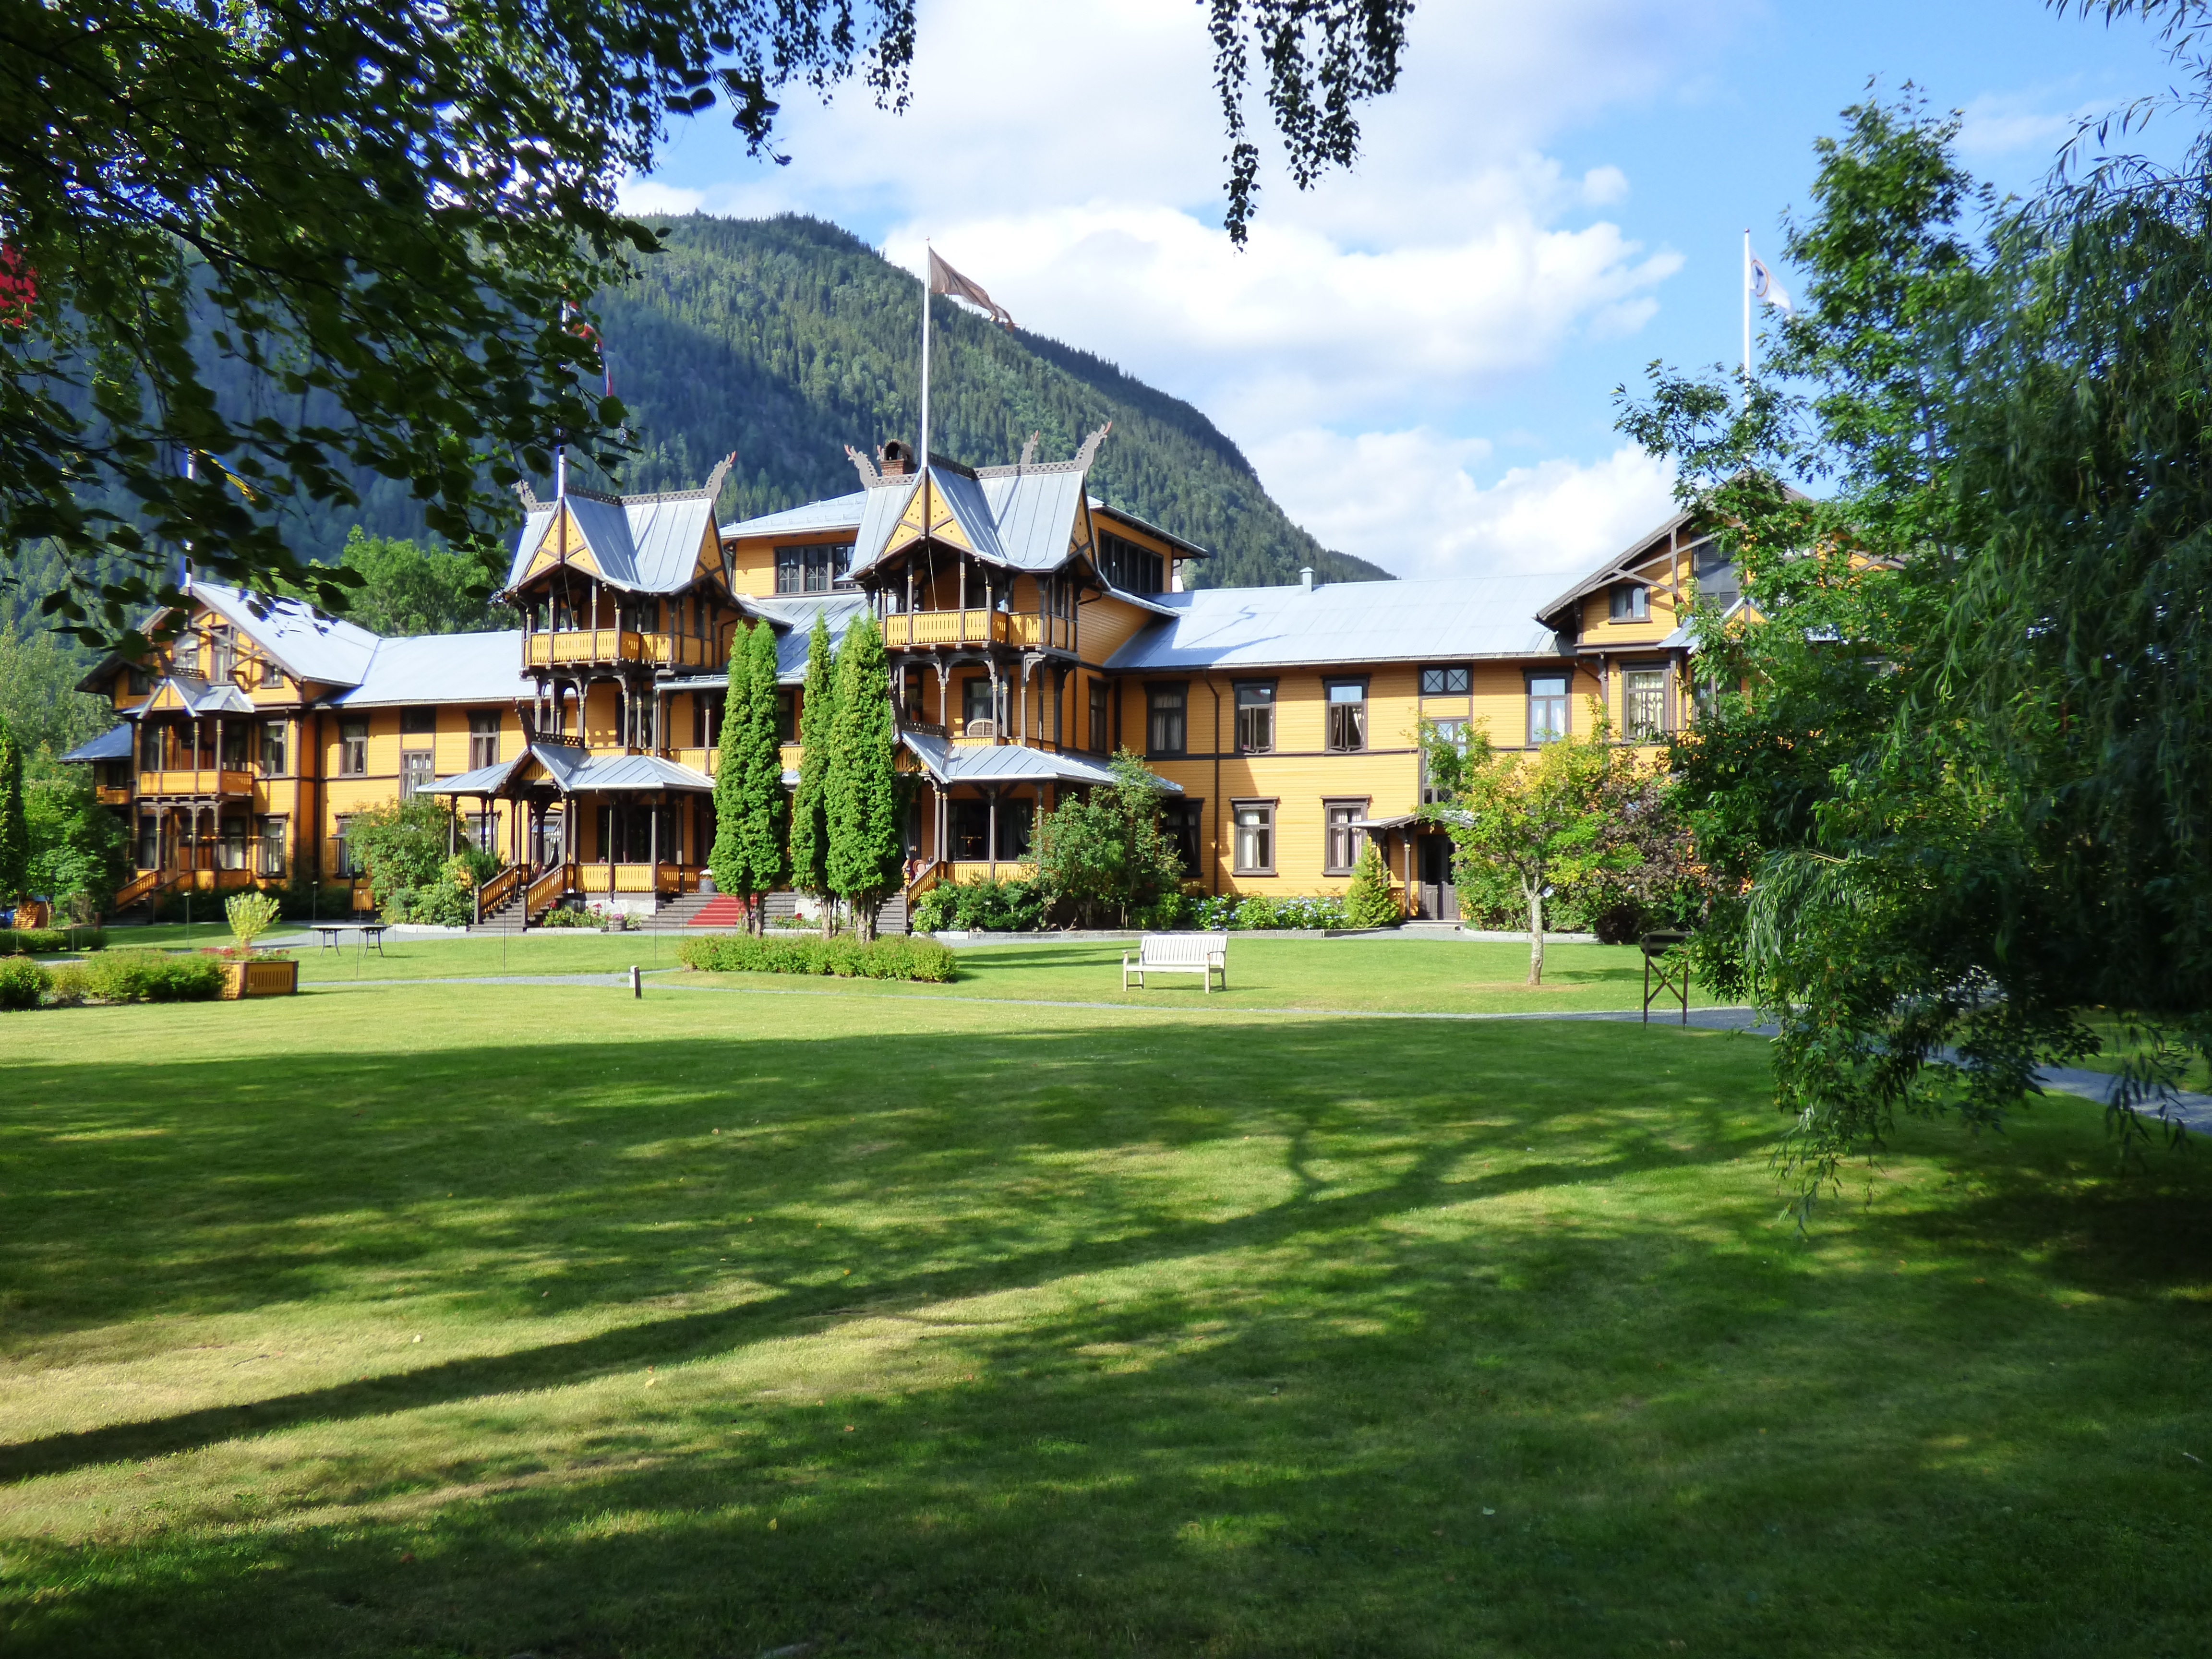
structure, lawn, mansion, home, backyard, property, garden, golf club, hotel, resort, estate, real estate, the valley, residential area, telemark norway